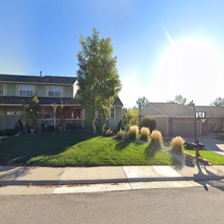
Label: streetView